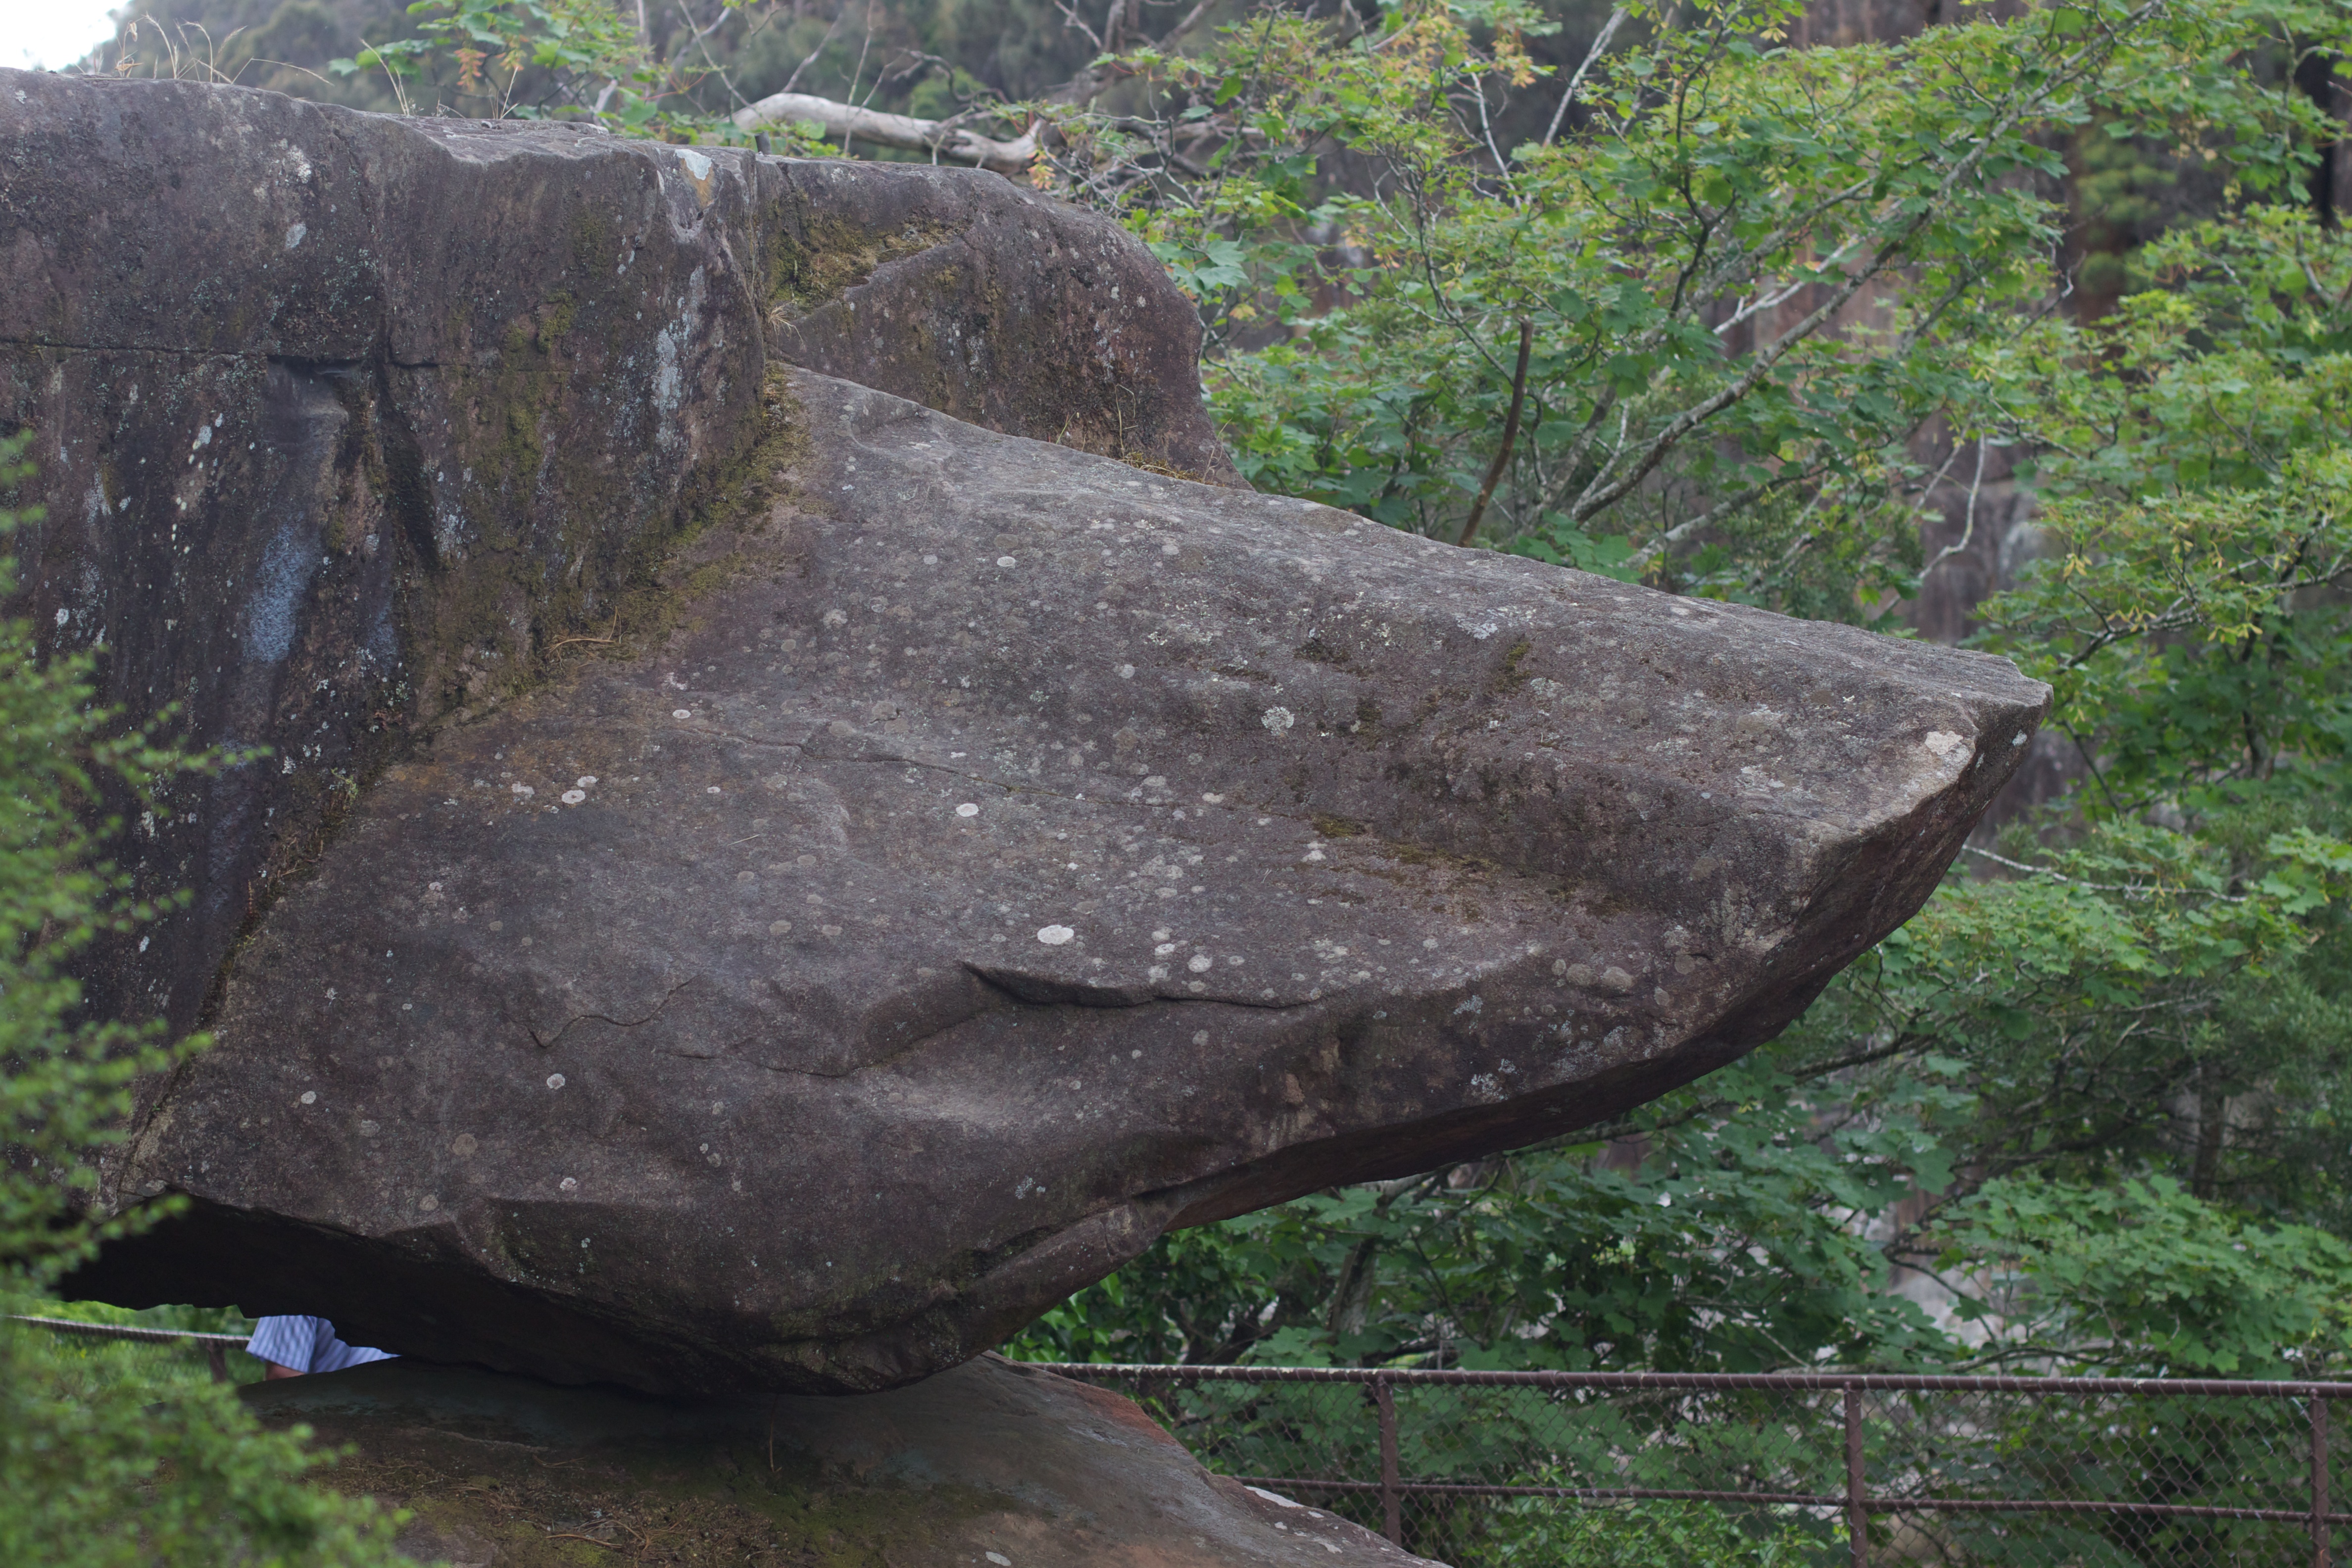
rock, terrain, material, sculpture, geology, boulder, auodyssey, megalith